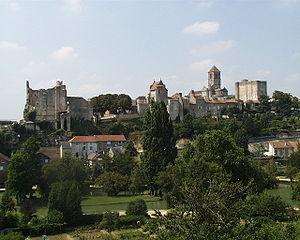
Vue générale de Chauvigny
Chauvigny est une commune du Centre-Ouest de la France, située dans le département de la Vienne en région Nouvelle-Aquitaine. Ses habitants sont appelés les Chauvinois.
L'unité urbaine de Chauvigny est une unité urbaine française constituée par Chauvigny, ville située à l'est de Poitiers se classant au quatrième rang départemental dans la Vienne.